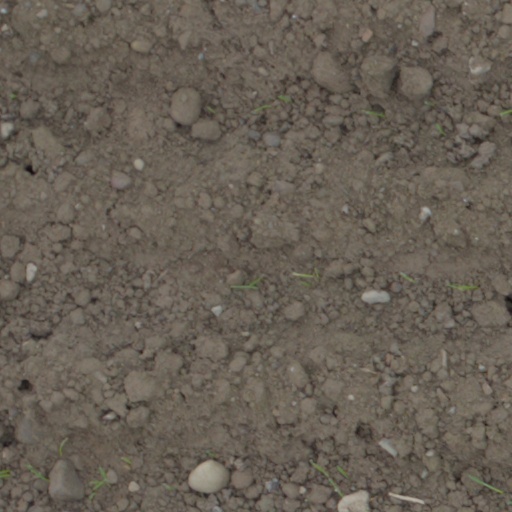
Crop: wheat